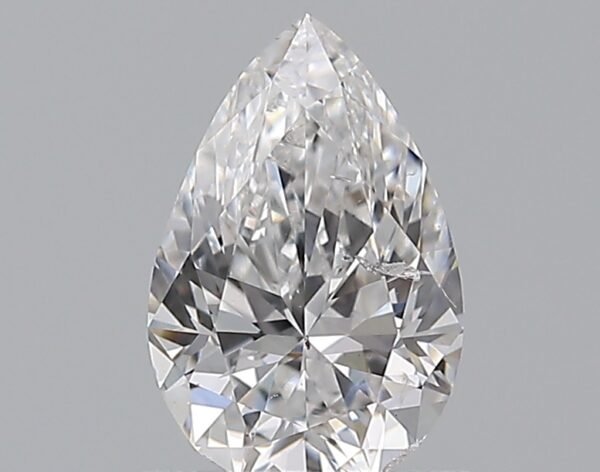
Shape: pear
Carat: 0.7
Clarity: SI2
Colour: D
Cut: EX
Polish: EX
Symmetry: EX
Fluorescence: N
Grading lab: GIA
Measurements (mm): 7.49 x 4.91 x 3.11